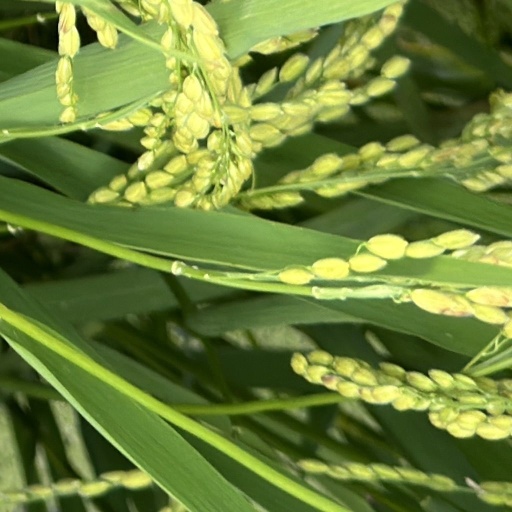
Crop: rice